Introduction to general relativity

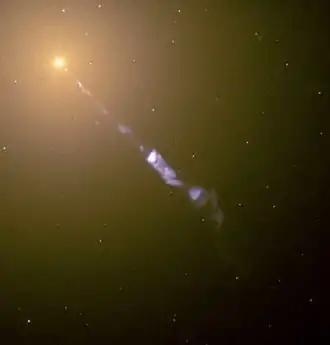
Black hole-powered jet emanating from the central region of the galaxy M87

When mass is concentrated into a sufficiently compact region of space, general relativity predicts the formation of a black hole – a region of space with a gravitational effect so strong that not even light can escape. Certain types of black holes are thought to be the final state in the evolution of massive stars. On the other hand, supermassive black holes with the mass of millions or billions of Suns are assumed to reside in the cores of most galaxies, and they play a key role in current models of how galaxies have formed over the past billions of years.